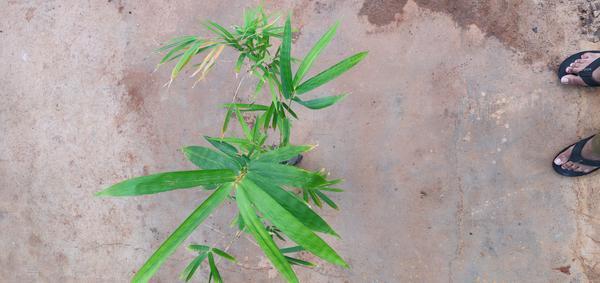
Plant: Bamboo